Nivard

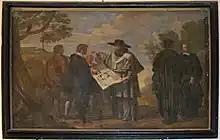

Nivard (Nivo) was the Bishop of Reims before 657 and until 673. He was brother-in-law of Childeric II. He restored Hautvilliers Abbey and was later buried there.